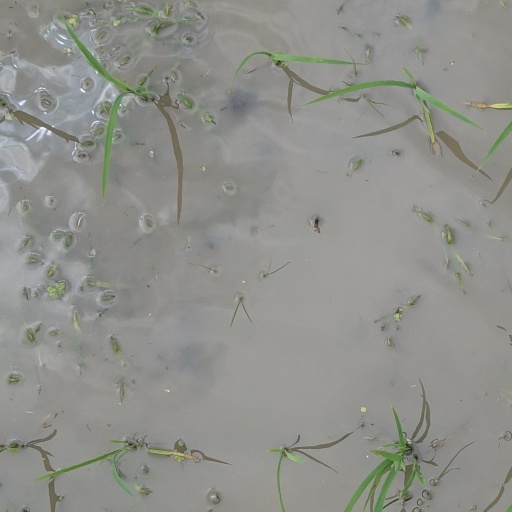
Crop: rice